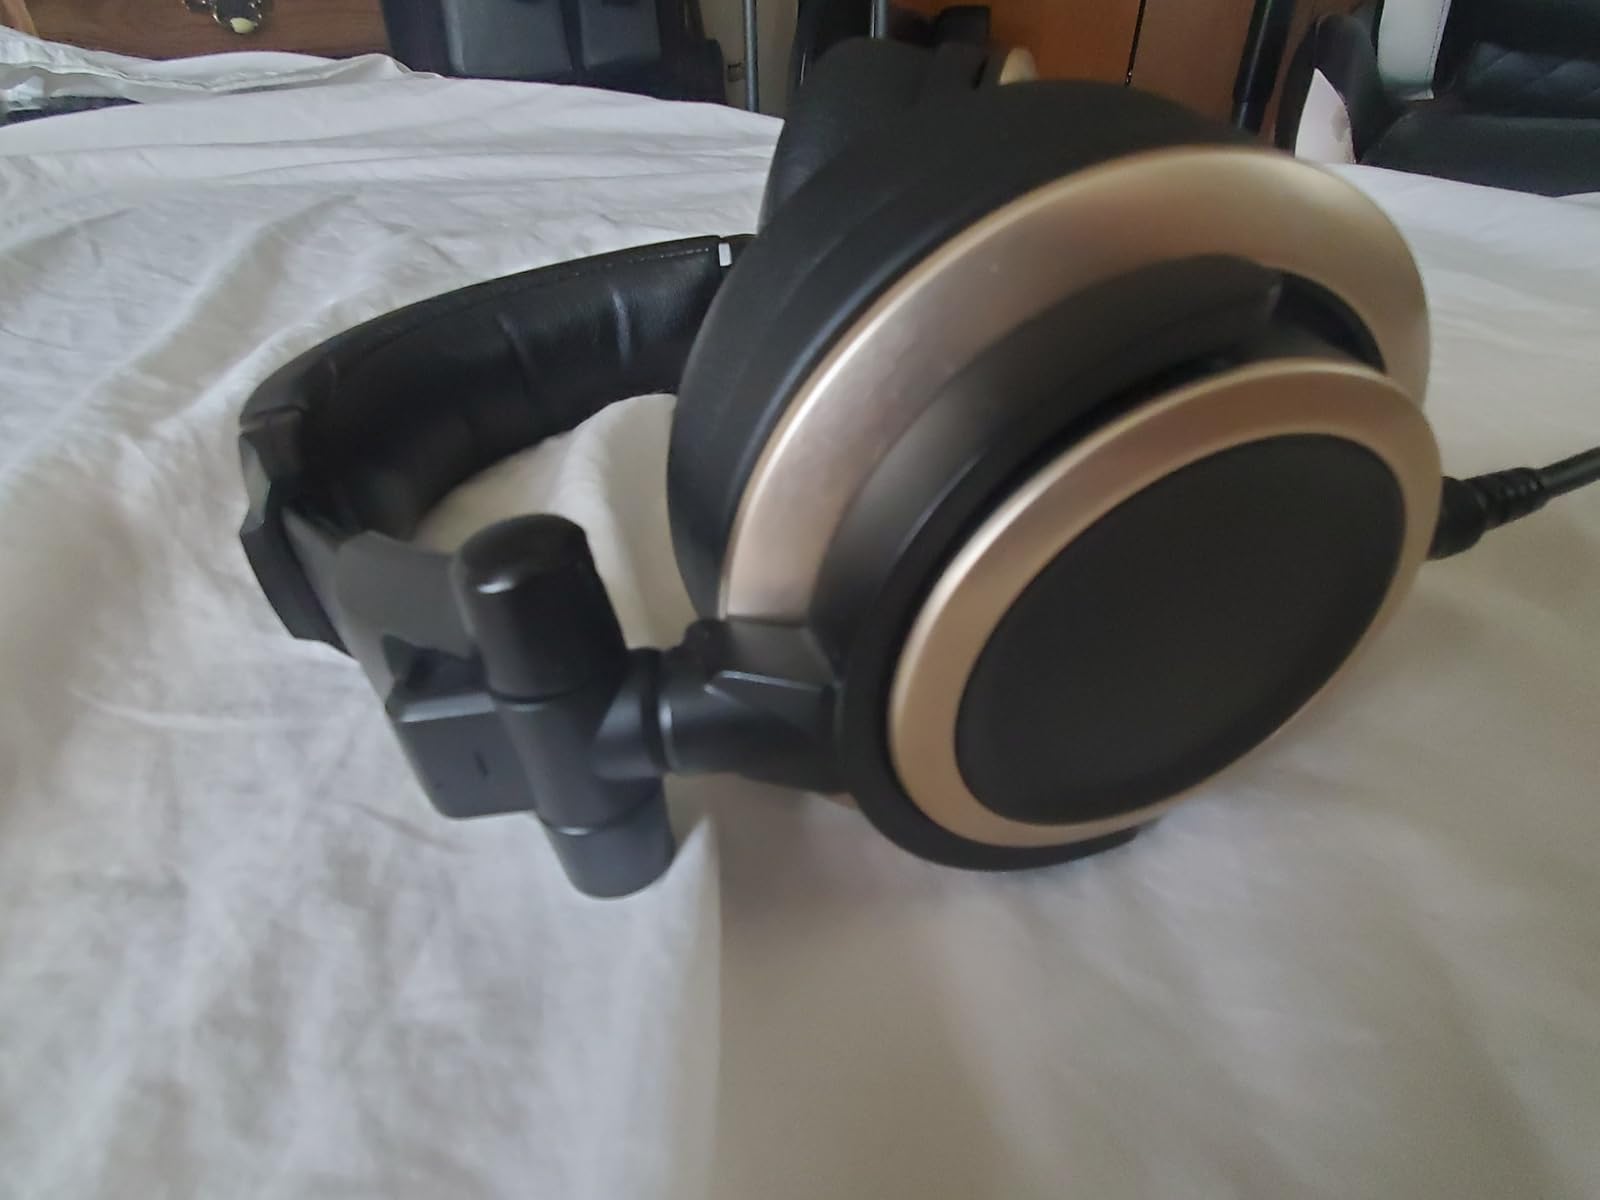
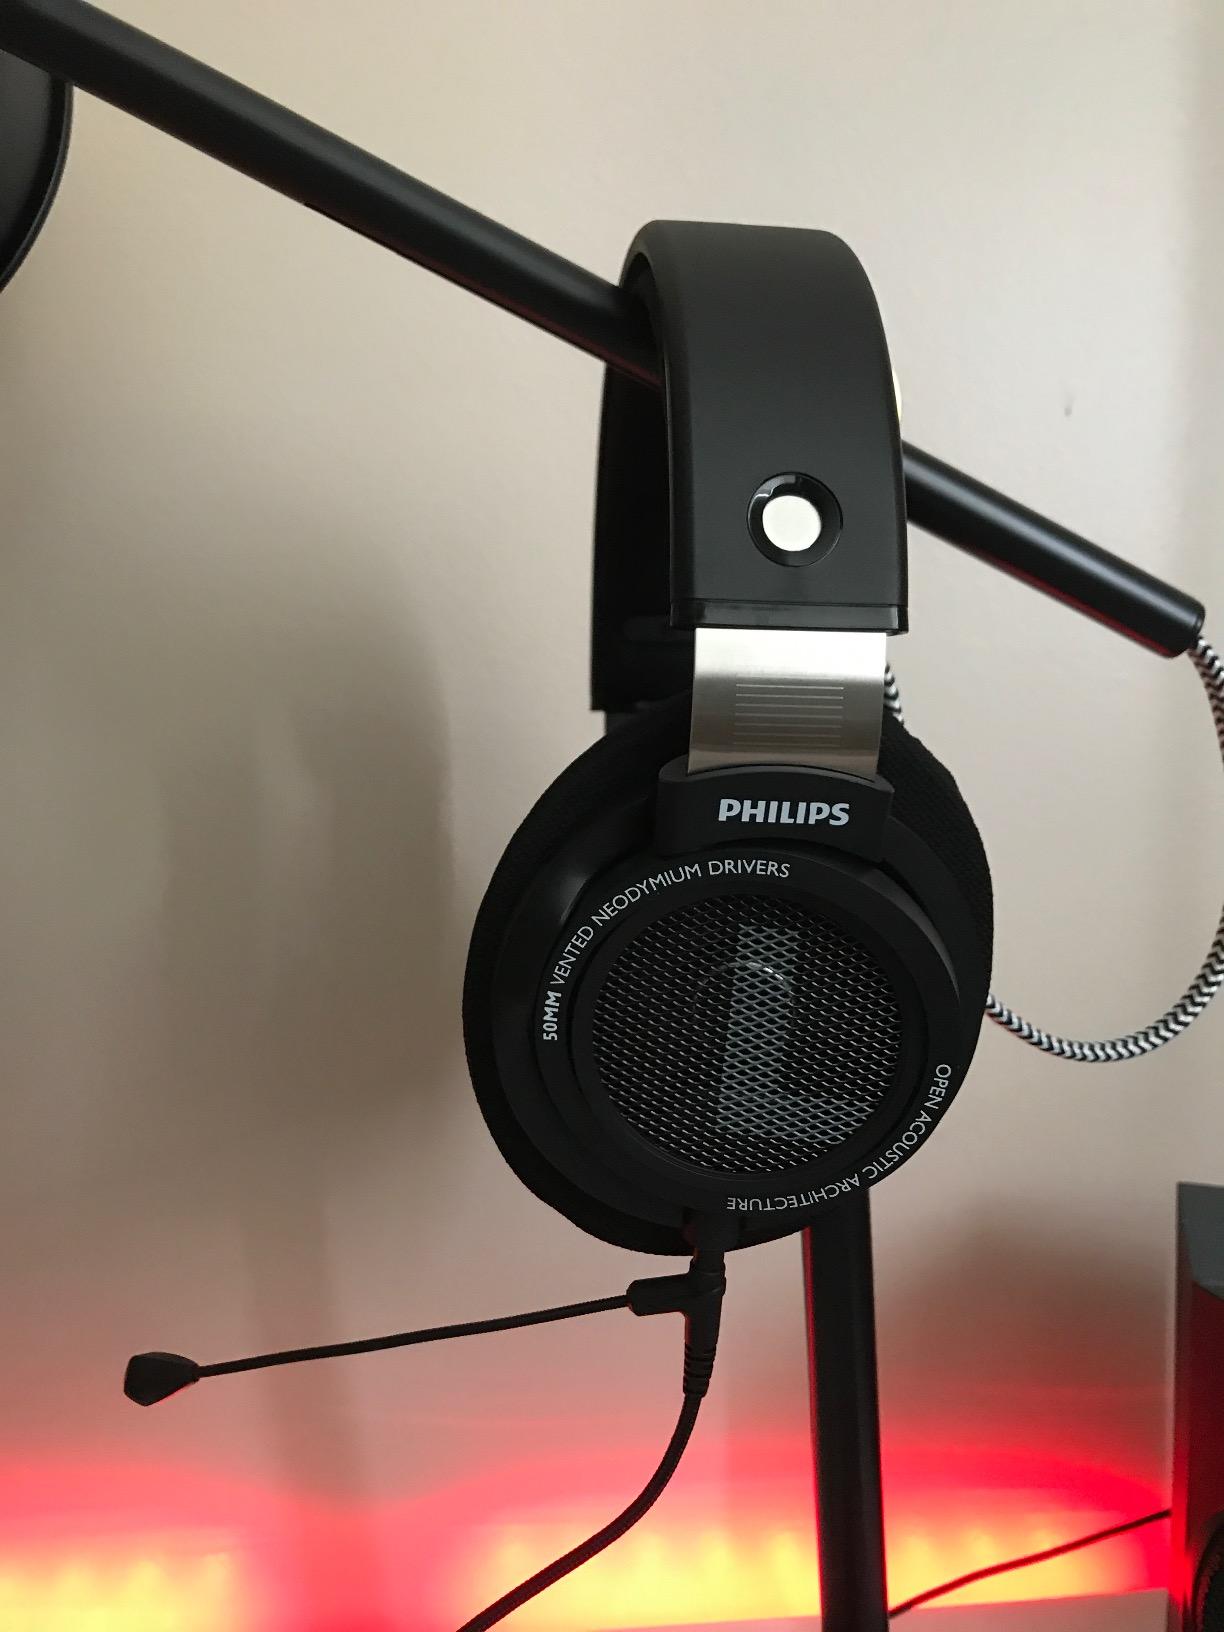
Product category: headphones
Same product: no